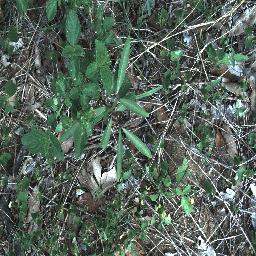
Label: rubber_vine